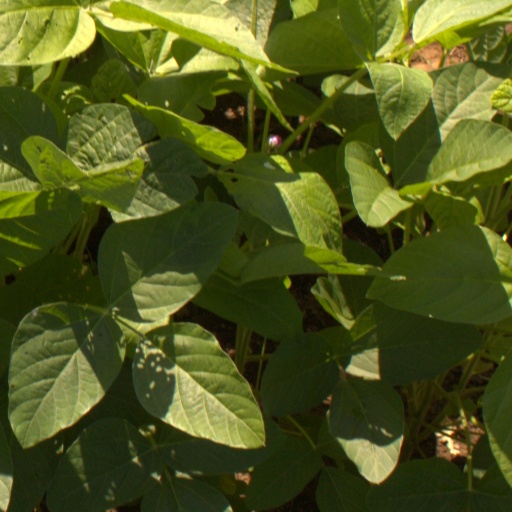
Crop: soybean